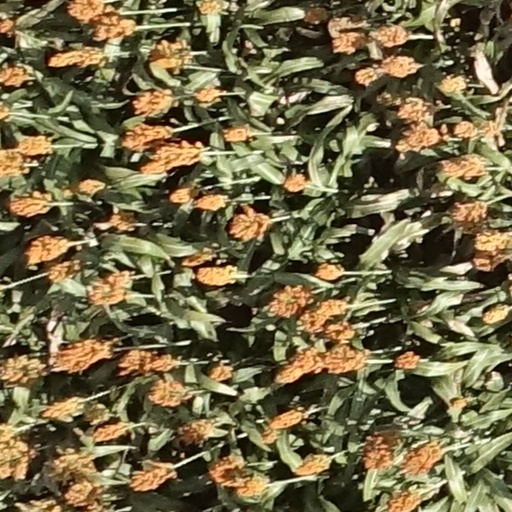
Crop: sorghum